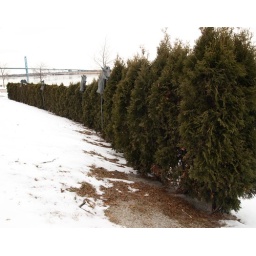
horses in the trees